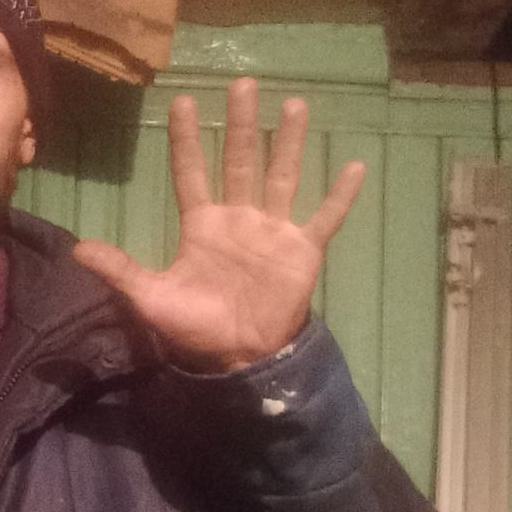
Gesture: palm